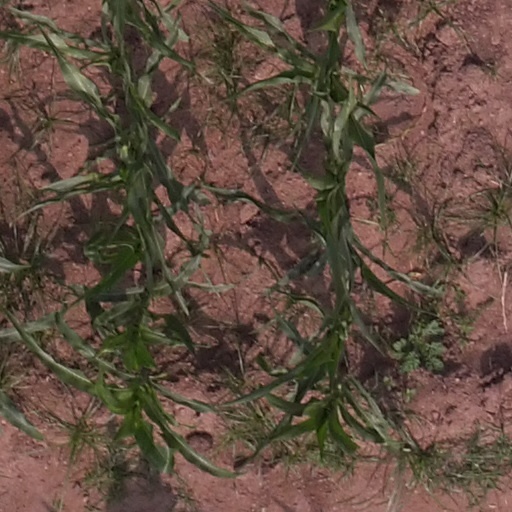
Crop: maize; corn